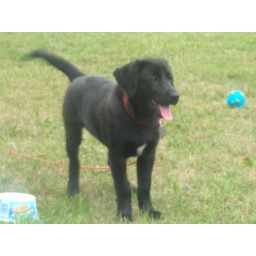
Cute doggy that like to tip over his water bowl rather than drink out of it